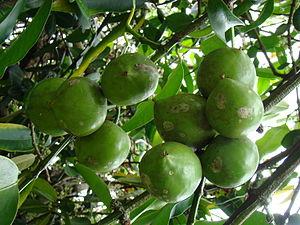
Garcinia xanthochymus est une espèce d'arbres de la famille des Clusiaceae.